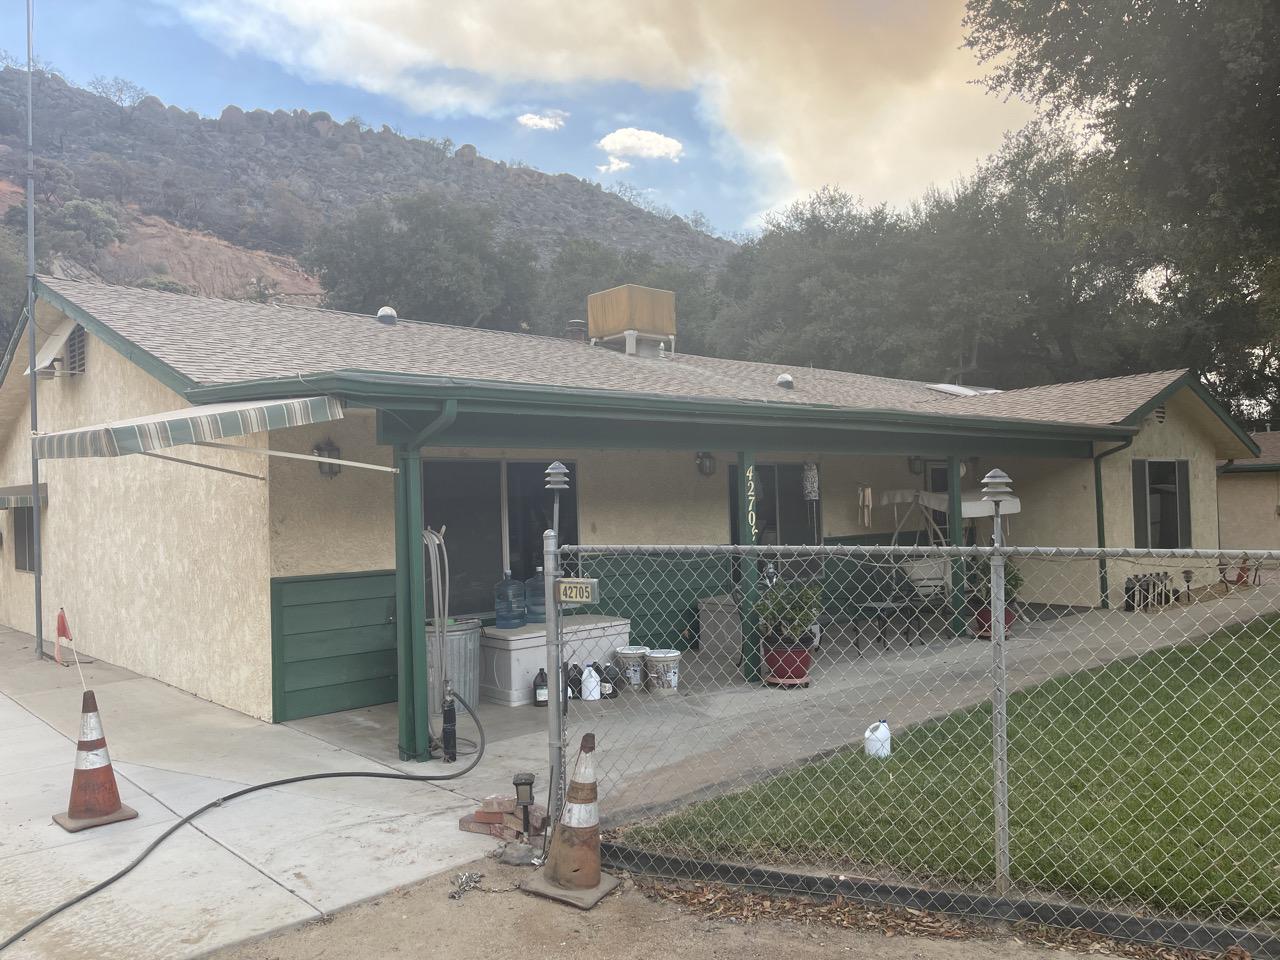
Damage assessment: no_damage